Sharp's Commercials

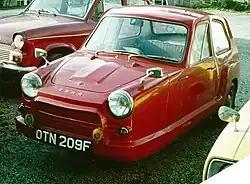
Bond 875 Mark 1 saloon

The Bond 875 was a three-wheeler with a rear-mounted four-cylinder 875 cc four-stroke, Hillman Imp engine. It was discontinued in 1970 after Reliant took over Bond.